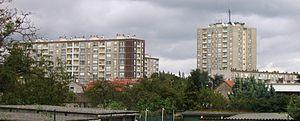
Melun est une commune française située dans le département de Seine-et-Marne en région Île-de-France. Elle est le siège de la préfecture et la troisième ville la plus peuplée du département après Meaux et Chelles et avant Pontault-Combault.